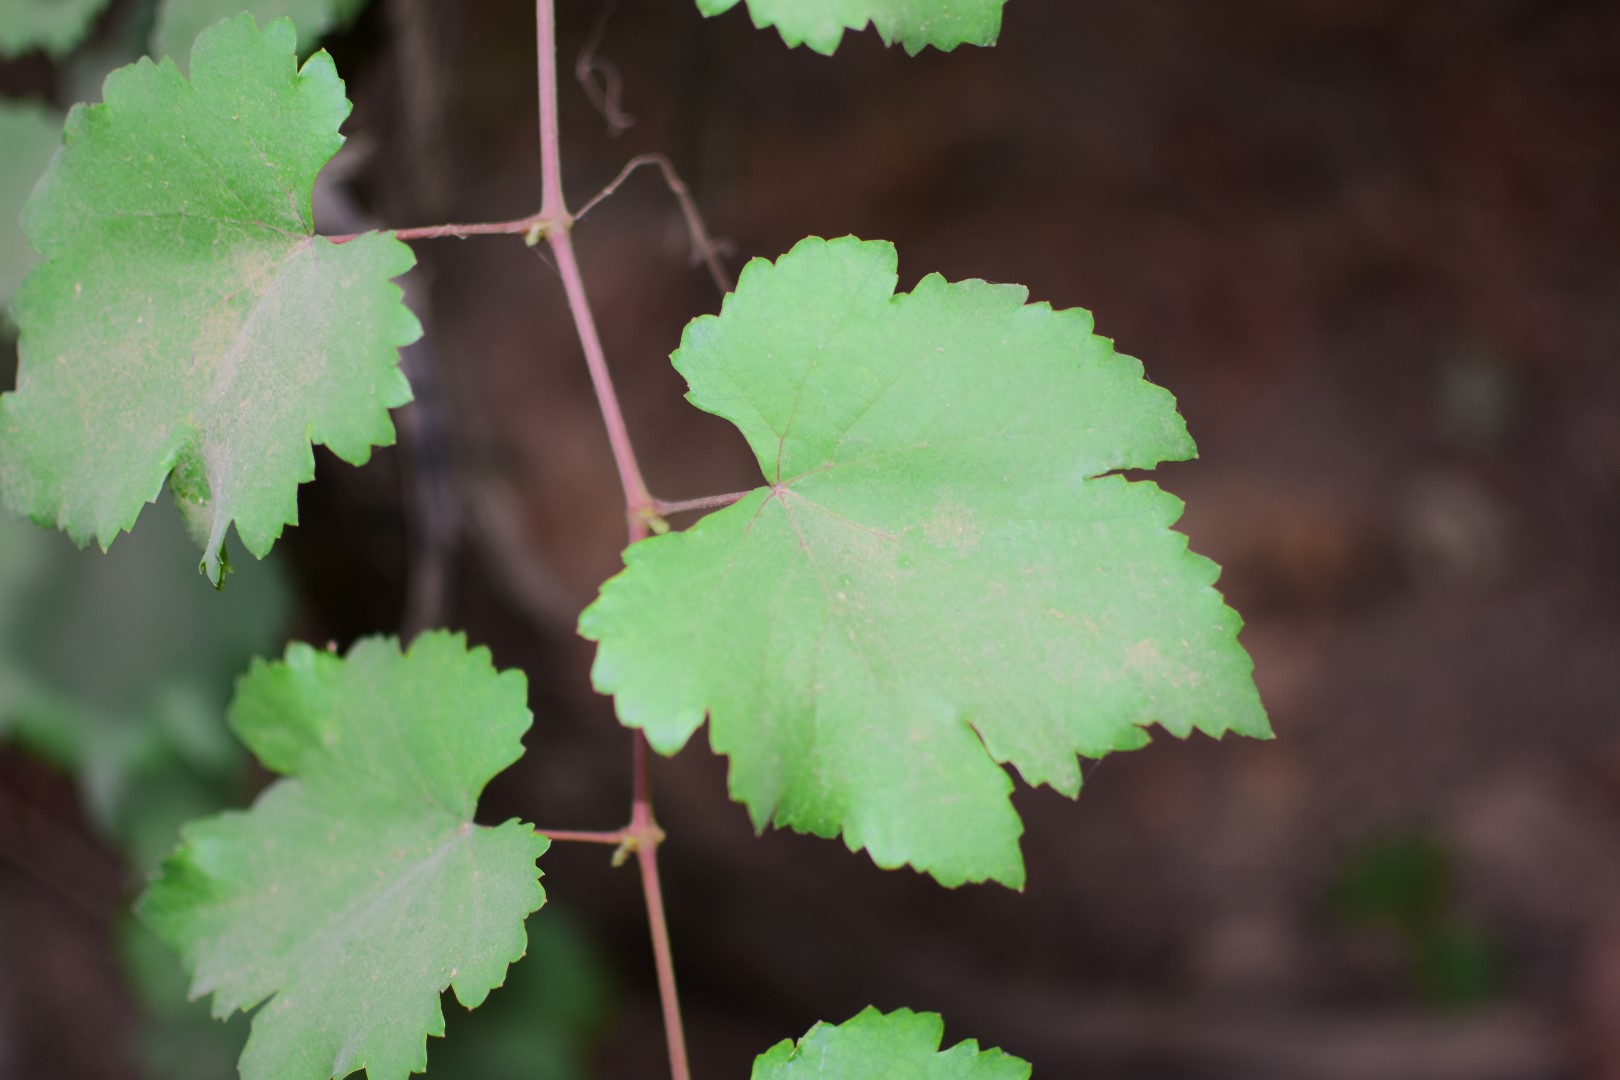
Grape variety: Kamali